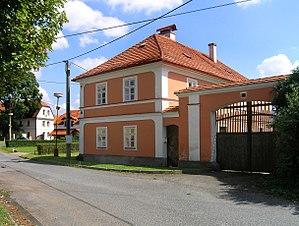
Pletený Újezd est une commune du district de Kladno, dans la région de Bohême-Centrale, en Tchéquie. Sa population s'élevait à 590 habitants en 2020.